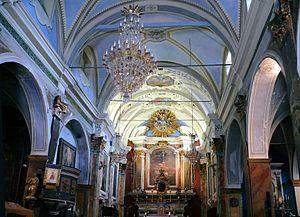
Saint-Martin-Vésubie - Eglise Notre-Dame-de-l'Assomption - Nef
Saint-Martin-Vésubie est une commune française située dans le département des Alpes-Maritimes en région Provence-Alpes-Côte d'Azur. Ses habitants sont les Saint-Martinois.
L'église Notre-Dame-de-l'Assomption est une église de style baroque du XVIIᵉ siècle dédiée à Notre-Dame de l'Assomption à Saint-Martin-Vésubie dans les Alpes-Maritimes.